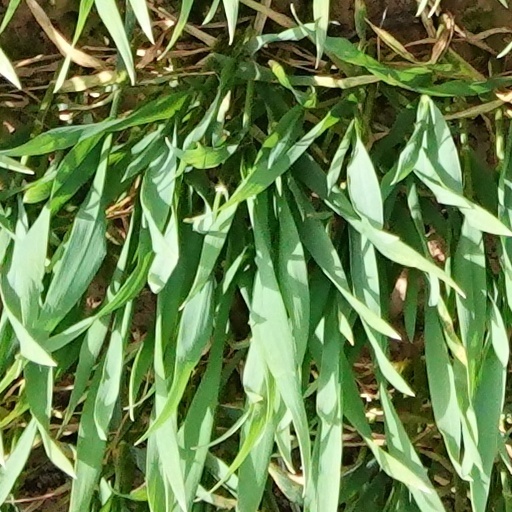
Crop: wheat